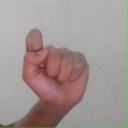
अक्षर: घ